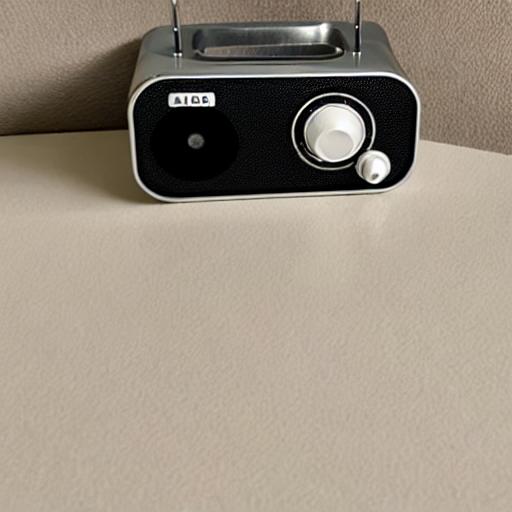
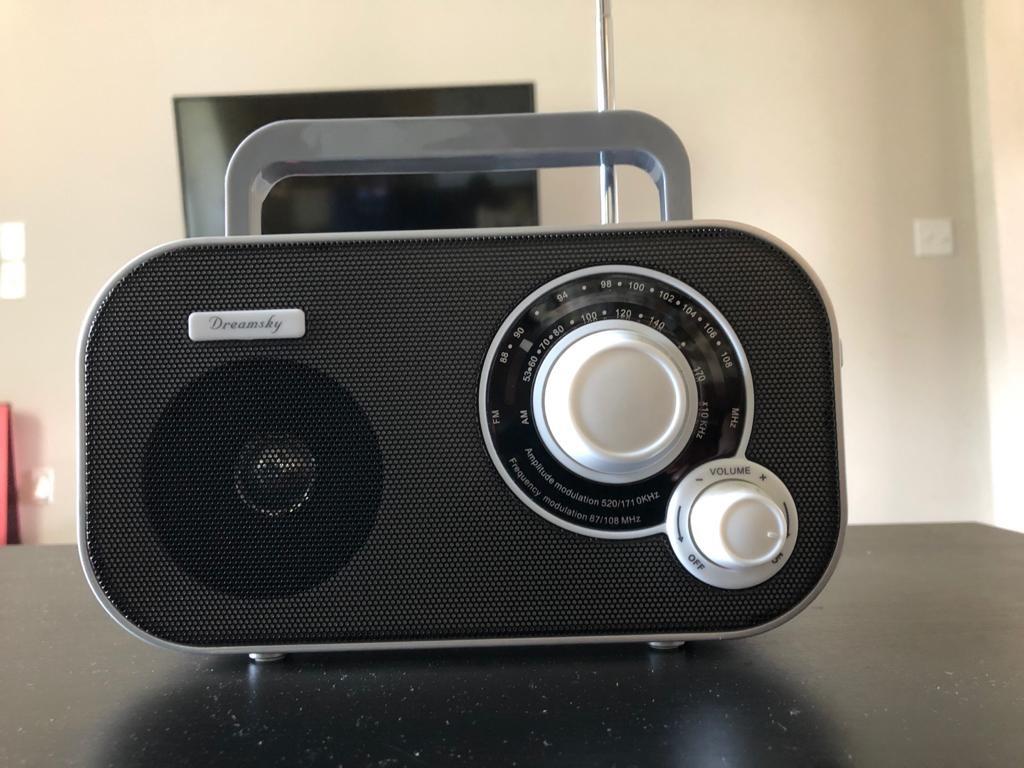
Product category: radio
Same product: no